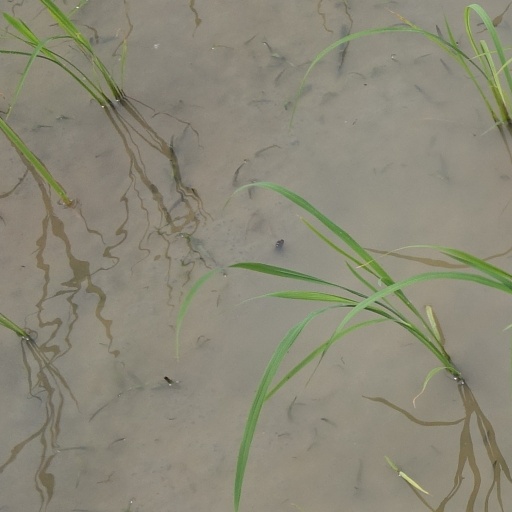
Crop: rice